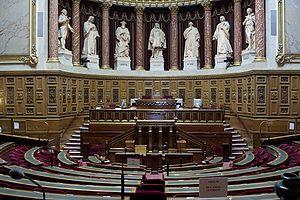
Amphithéâtre du Sénat
Le Parlement français est la principale institution du pouvoir législatif en France. Selon la Constitution du 4 octobre 1958, elle peut en partie contrôler l’activité gouvernementale. Le Parlement est bicaméral, c'est-à-dire composé de deux chambres :